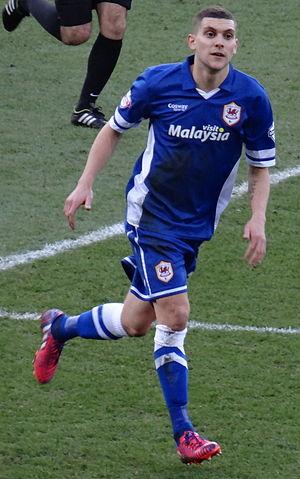
Stuart Antony Alan O'Keefe est un footballeur anglais, né le 4 mars 1991 à Eye en Angleterre. Il évolue au poste de milieu de terrain à Gillingham.